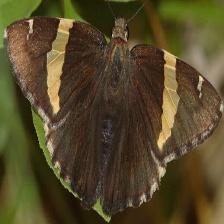
Species: GOLD BANDED